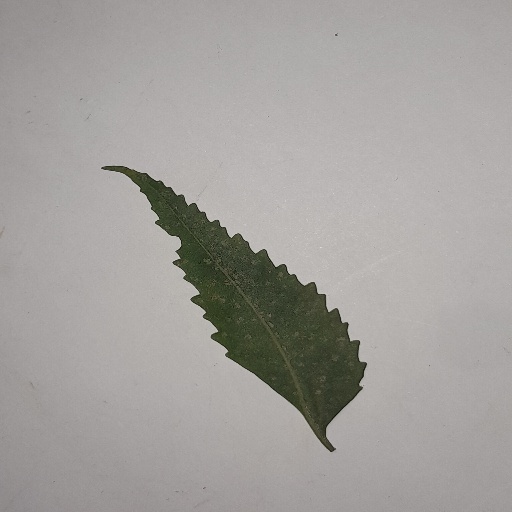
Species: Neem
Leaf condition: Powdery Mildew